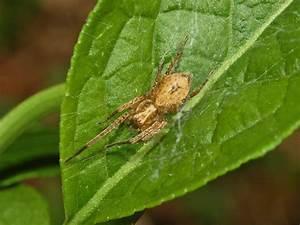
spider